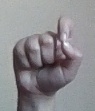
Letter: fa